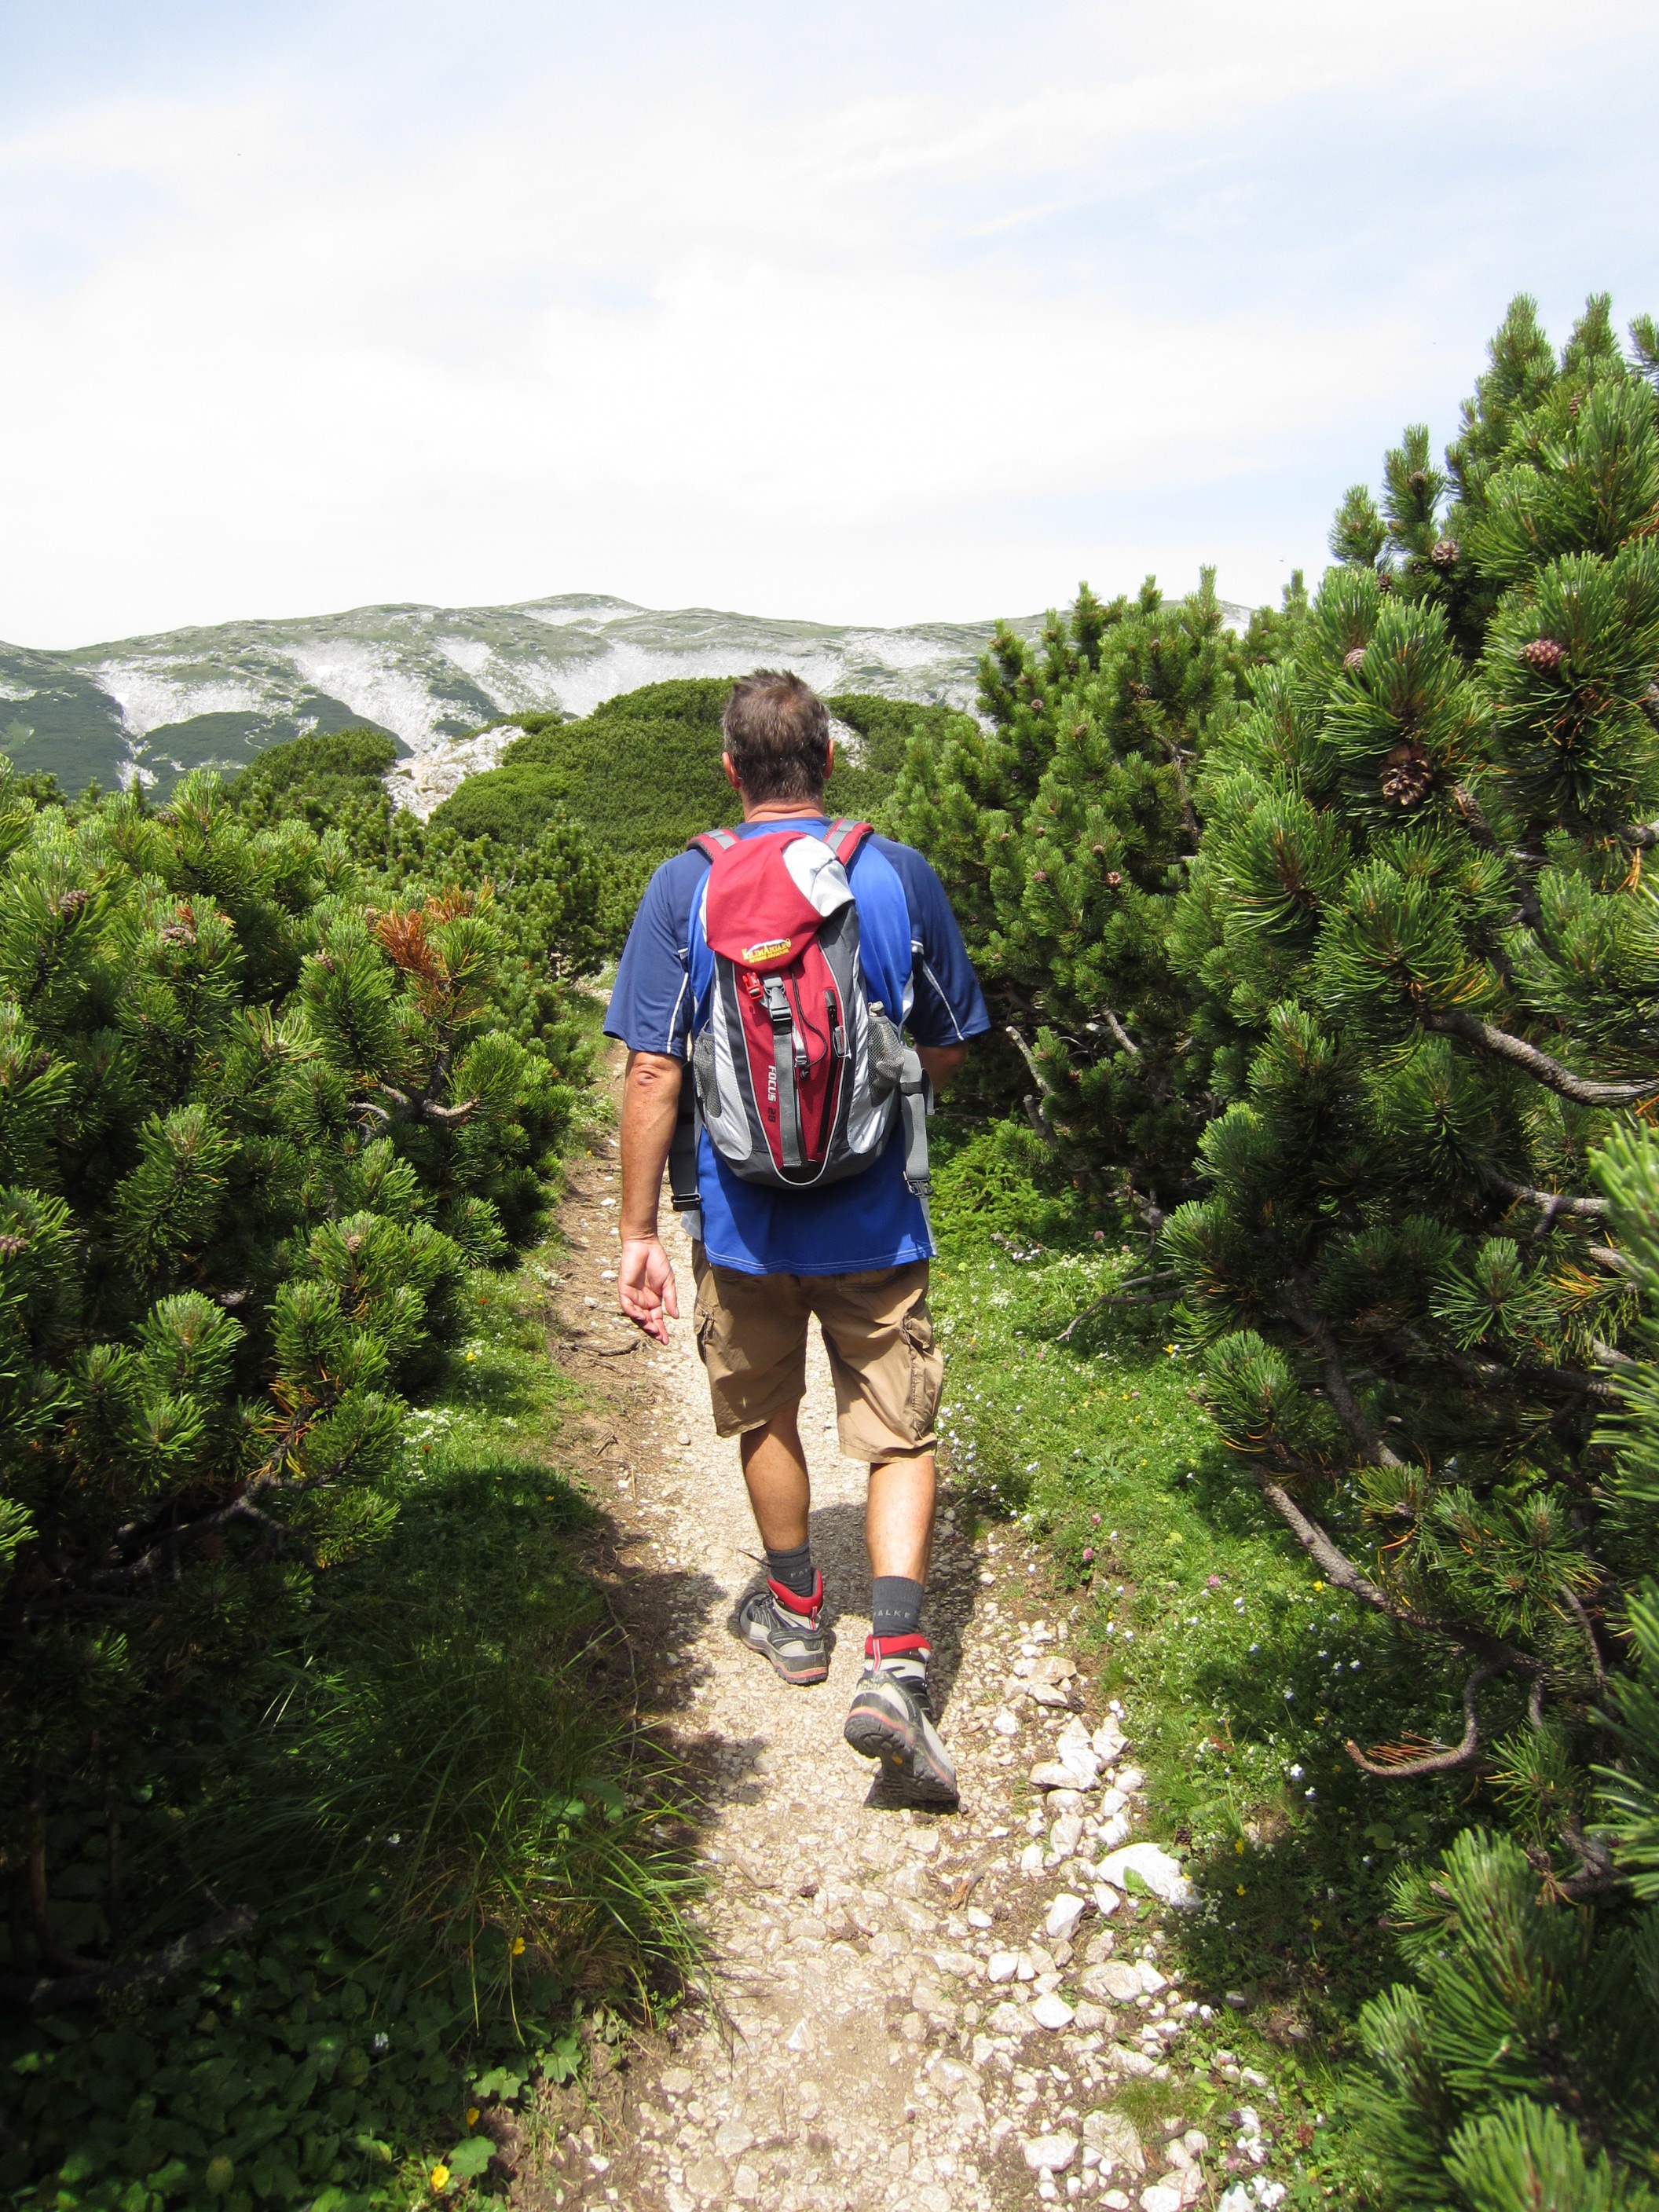
walking, mountain, hiking, trail, adventure, travel, recreation, tourism, ridge, one, sports, mountains, outdoor recreation, human action, endurance sports, ultramarathon, duathlon